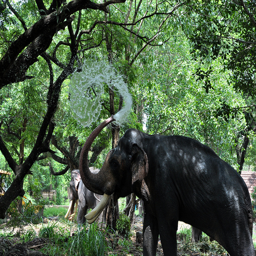
A black elephant with tusks spraying water over his head.
An elephant sloshes water on itself with it's trunk
An elephant under the trees spraying water with its trunk.
An elephant is spraying water up and over itself
An elephant sprays water from its trunk onto it's back in treed area.